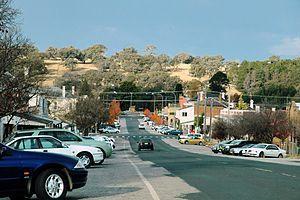
Molong est un village de Nouvelle-Galles du Sud en Australie, sur la Mitchell Highway à 300 km à l'ouest de Sydney et à 30 au nord-ouest d'Orange.